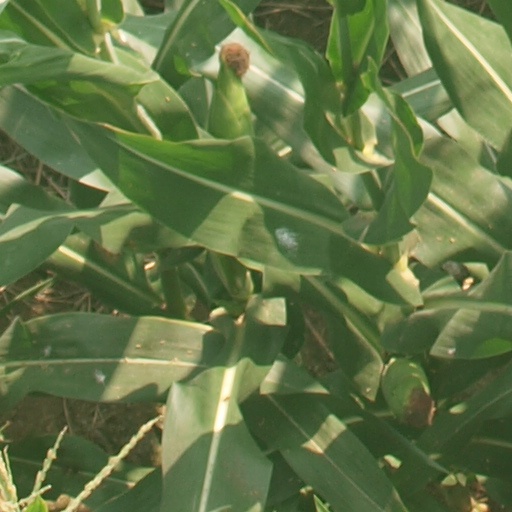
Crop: maize; corn